Comac

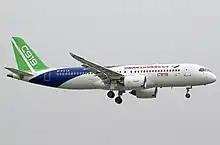
A Comac C919 in flight

For all models beginning with the 919, Comac's naming system for commercial airliners has taken the form of 9X9. In November 2024, Comac rebranded the ARJ21 as the C909 to match the format of the other models.